Christ Church, Malacca

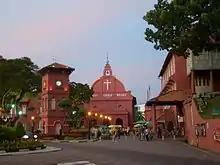
A view of the Dutch Square in Malacca, with Christ Church in the centre

The Dutch conquest of Malacca from the Portuguese Empire in 1641 saw the proscription of Roman Catholicism and the conversion of existing churches to Dutch Reformed use. The old St. Paul's Church at the summit of St. Paul Hill was renamed the "Bovenkerk" (Upper Church) and used as the main parish church of the Dutch community.